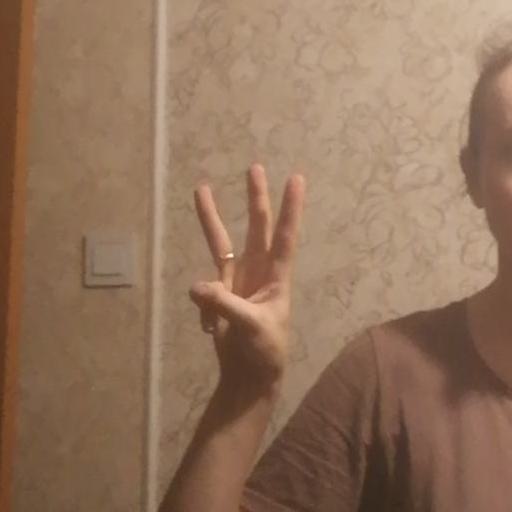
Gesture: three